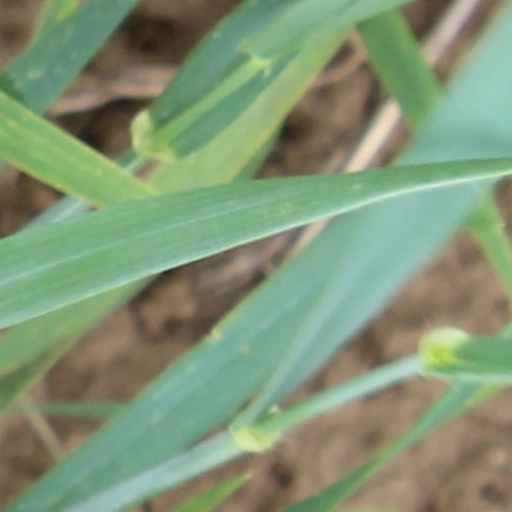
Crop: wheat